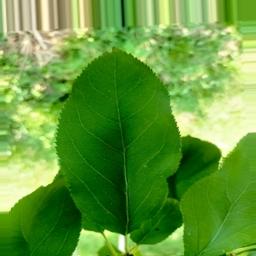
Label: Healthy